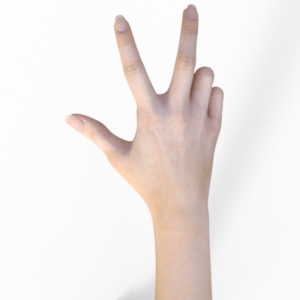
Label: scissors